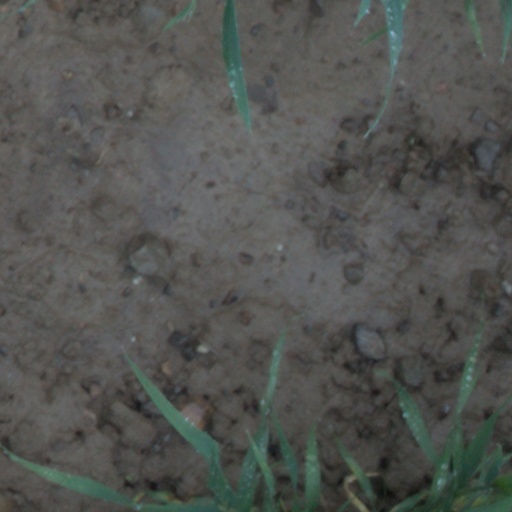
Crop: wheat